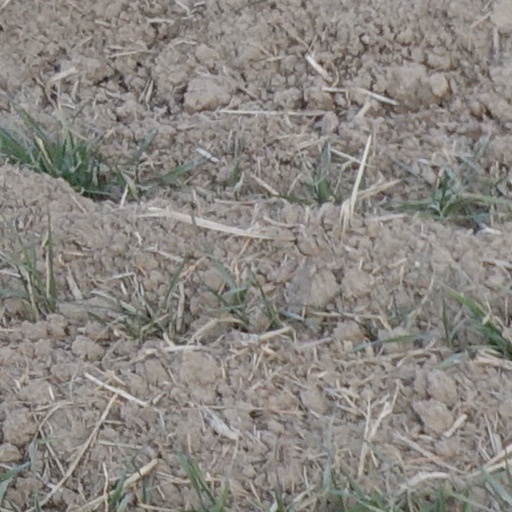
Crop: wheat